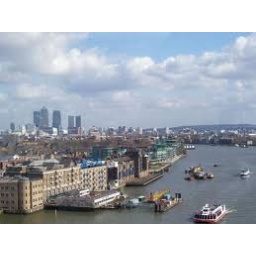
London sky line with our Canary Wharf virtual office in the distance